Hannah Maria Libby Smith House

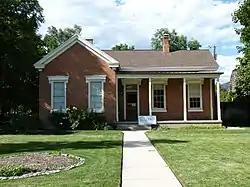
Hannah Maria Libby Smith House House

The Hannah Maria Libby Smith House, also known as the Arnel Milner Home, is a historic house located in Provo, Utah, United States. It is listed on the National Register of Historic Places.